P. S. Subrahmanya Sastri

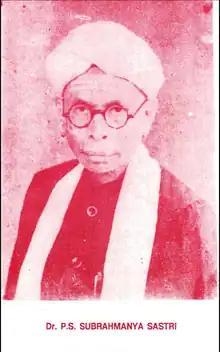

P. S. Subrahmanya Sastri (29 July 1890 – 20 May 1978) was a Sanskrit scholar, who also acquired mastery over Tamil language and literature. He was the first to translate "Tolkāppiyam" into English.